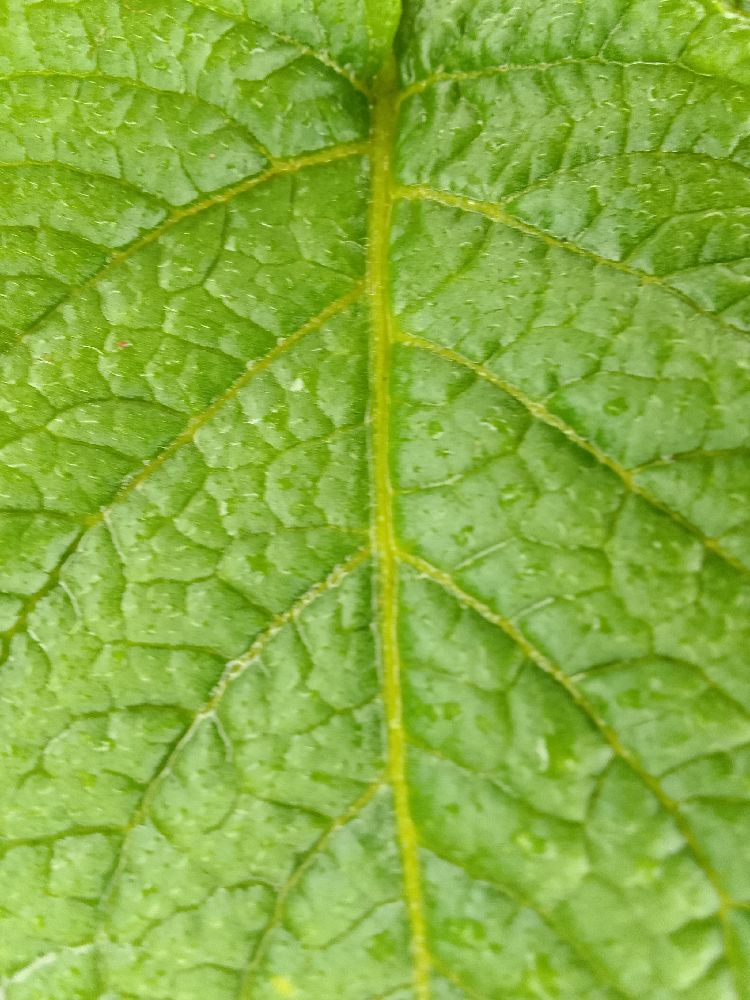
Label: Healthy